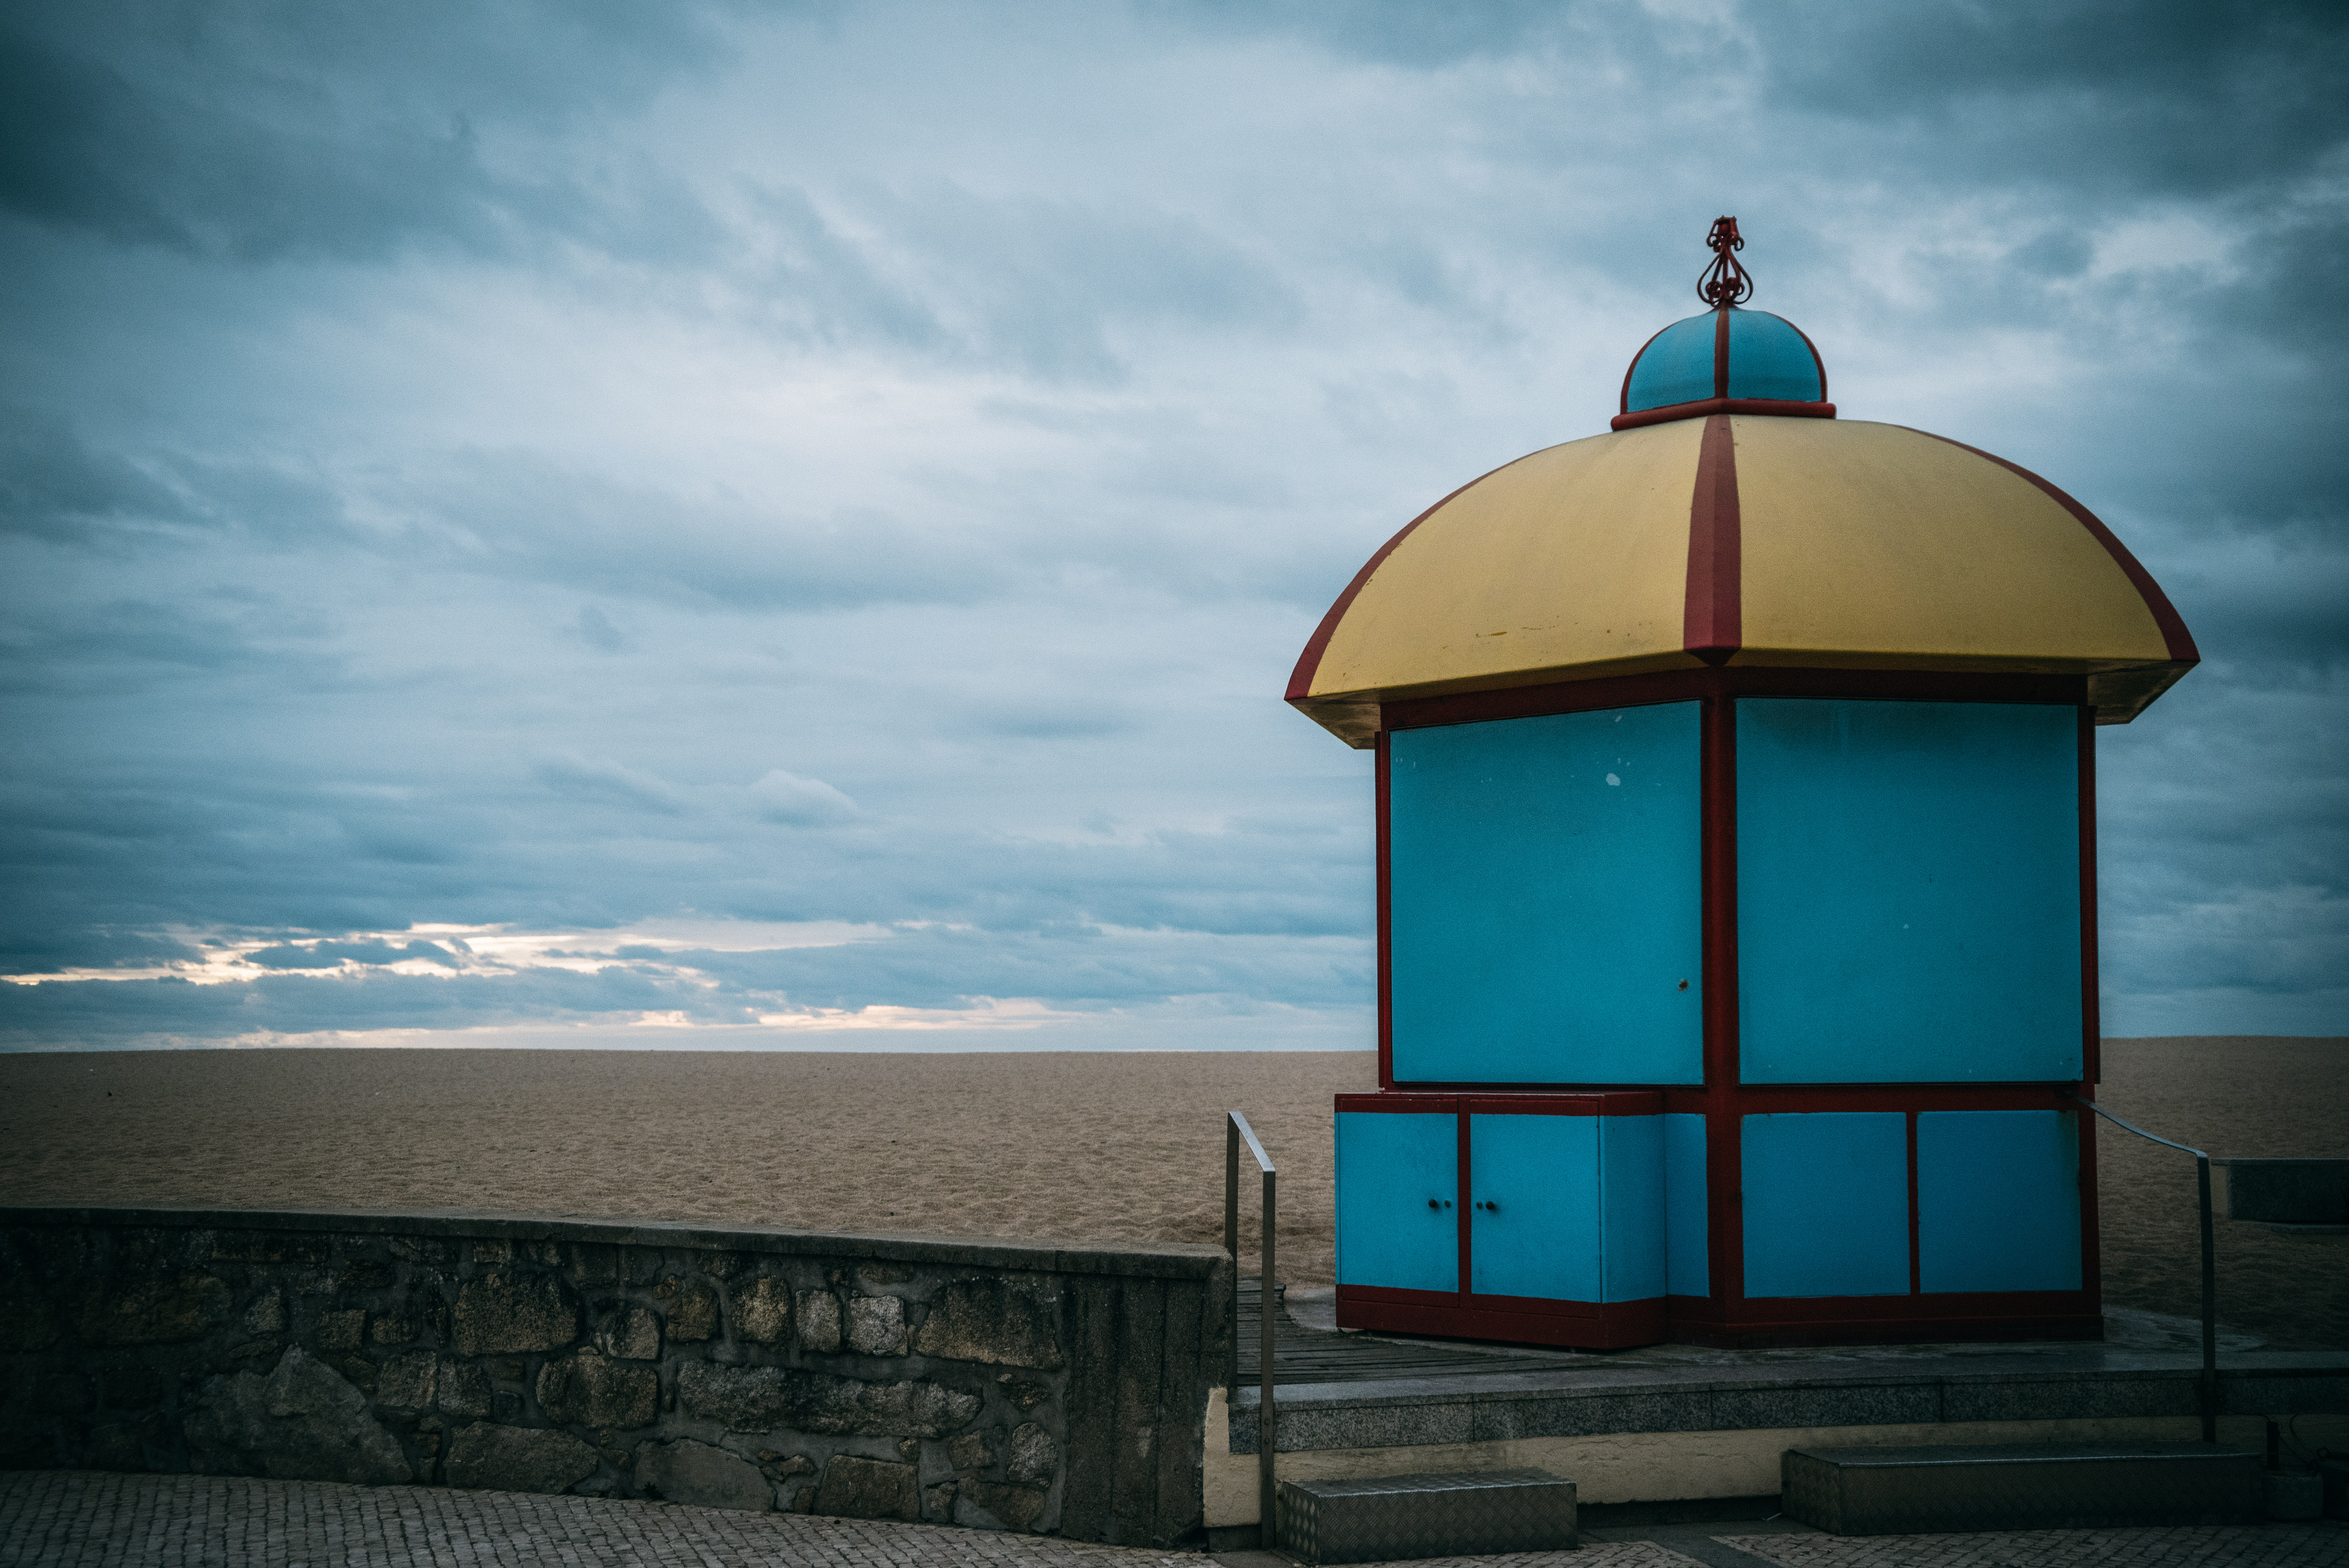
sea, coast, ocean, cloud, lighthouse, sky, europe, reflection, tower, blue, nikon, plage, jaune, bleu, portugal, nikkor, d750, coeuruyann, 350800mmf4056, povoadovarzim